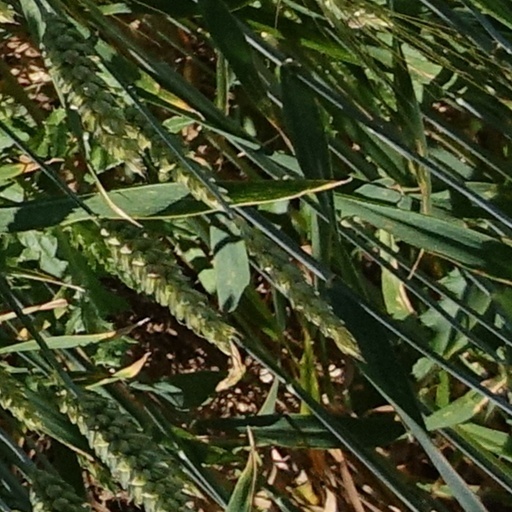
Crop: wheat